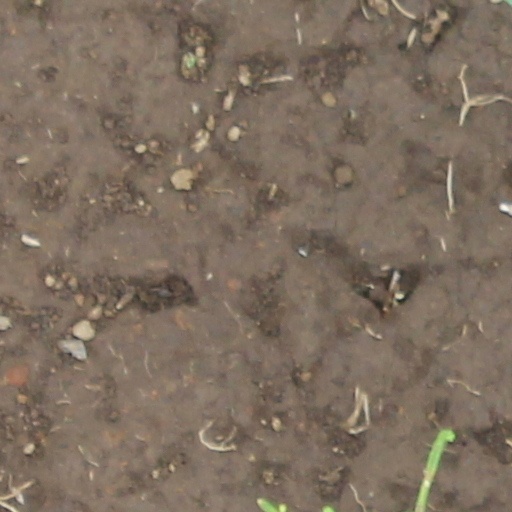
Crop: wheat